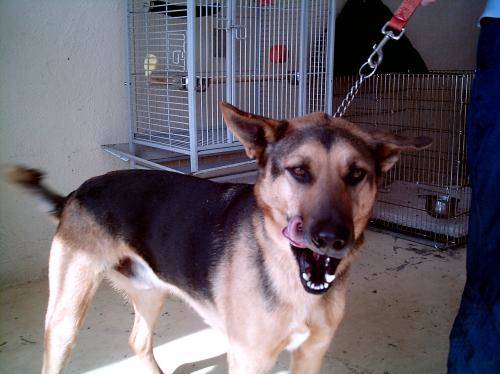
Label: dog